Geoffrey Kirk

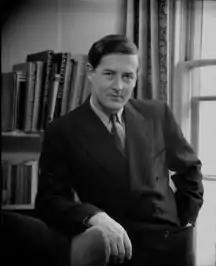
Kirk in 1953 by Antony Barrington Brown

Geoffrey Stephen Kirk, was a British classicist who served as the 35th Regius Professor of Greek at the University of Cambridge. He published widely on pre-Socratic philosophy and the work of the Greek poet Homer, culminating in a six-volume philological commentary on the "Iliad" published between 1985 and 1993.